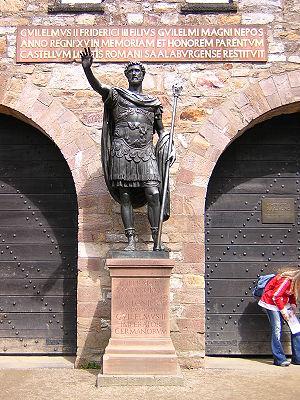
La Saalburg est un ancien fort romain situé, dans le massif du Taunus, land de Hesse en Allemagne. Il faisait partie du limes de Germanie, série de forts établis à la frontière nord de l'Empire romain. Le site a été inscrit en 2005 sur la liste du patrimoine mondial de l'UNESCO, avec l'ensemble du Limes de Germanie.